3.7 cm Pak 36

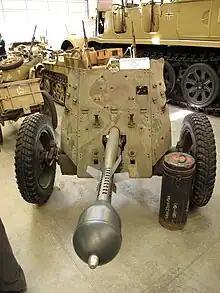
Pak 36 with "Stielgranate 41", as used in the late stages of World War II.

Although the Pak 36 quickly became ineffectual in the European and Russian theatres, in China the gun was still viable as an effective anti-tank gun. It could destroy the Japanese Type 95 Ha-Go and Type 97 Chi-Ha tanks, since their armour protection was quite weak. For example, during the Battle of Taierzhuang, Chinese Pak 36s destroyed a good number of Japanese tanks.